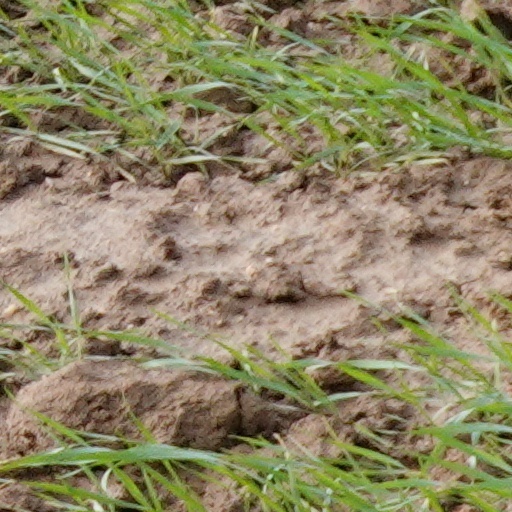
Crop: wheat